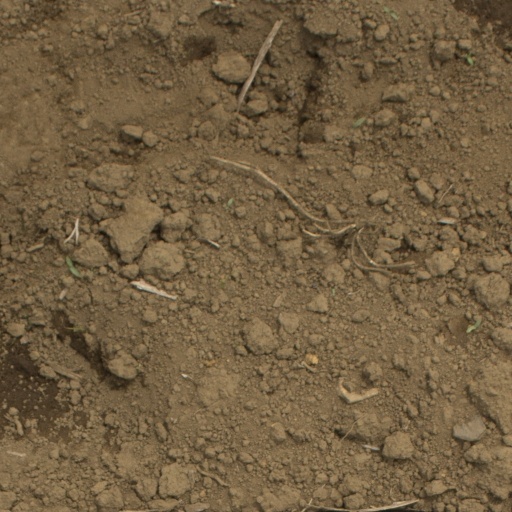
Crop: Jerusalem artichoke